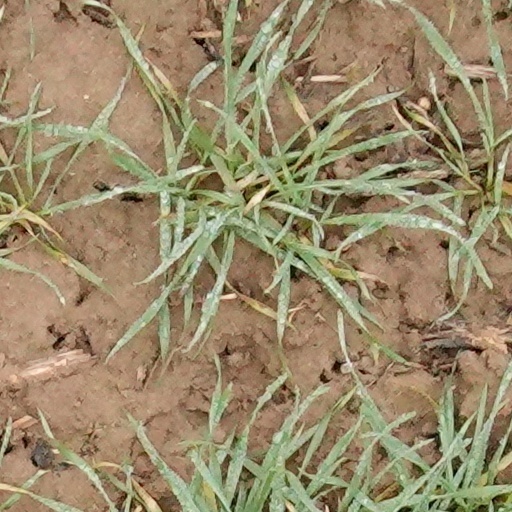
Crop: wheat